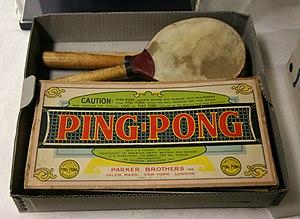
Le tennis de table, aussi appelé « ping-pong », est un sport de raquette opposant deux ou quatre joueurs autour d'une table. Le tennis de table est une activité de loisir, mais c'est également un sport olympique depuis 1988.